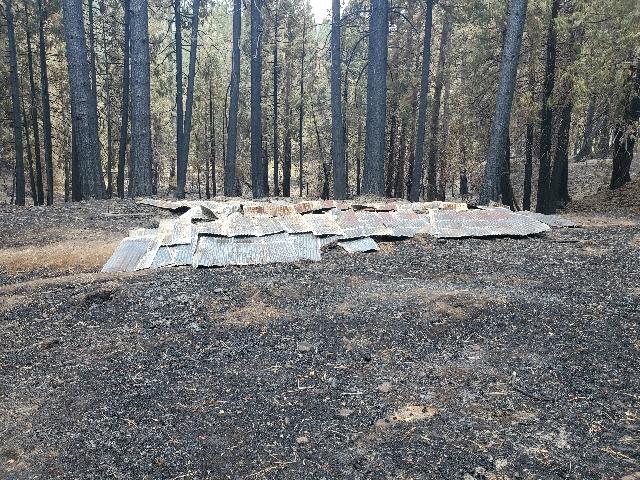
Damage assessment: destroyed